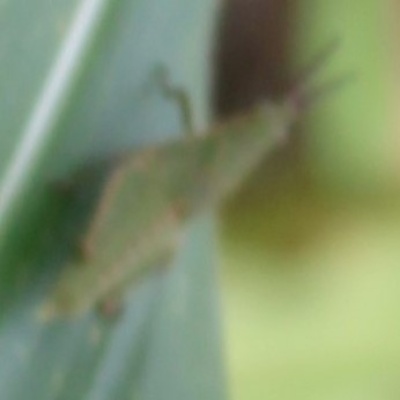
Crop: Maize
Condition: grasshoper